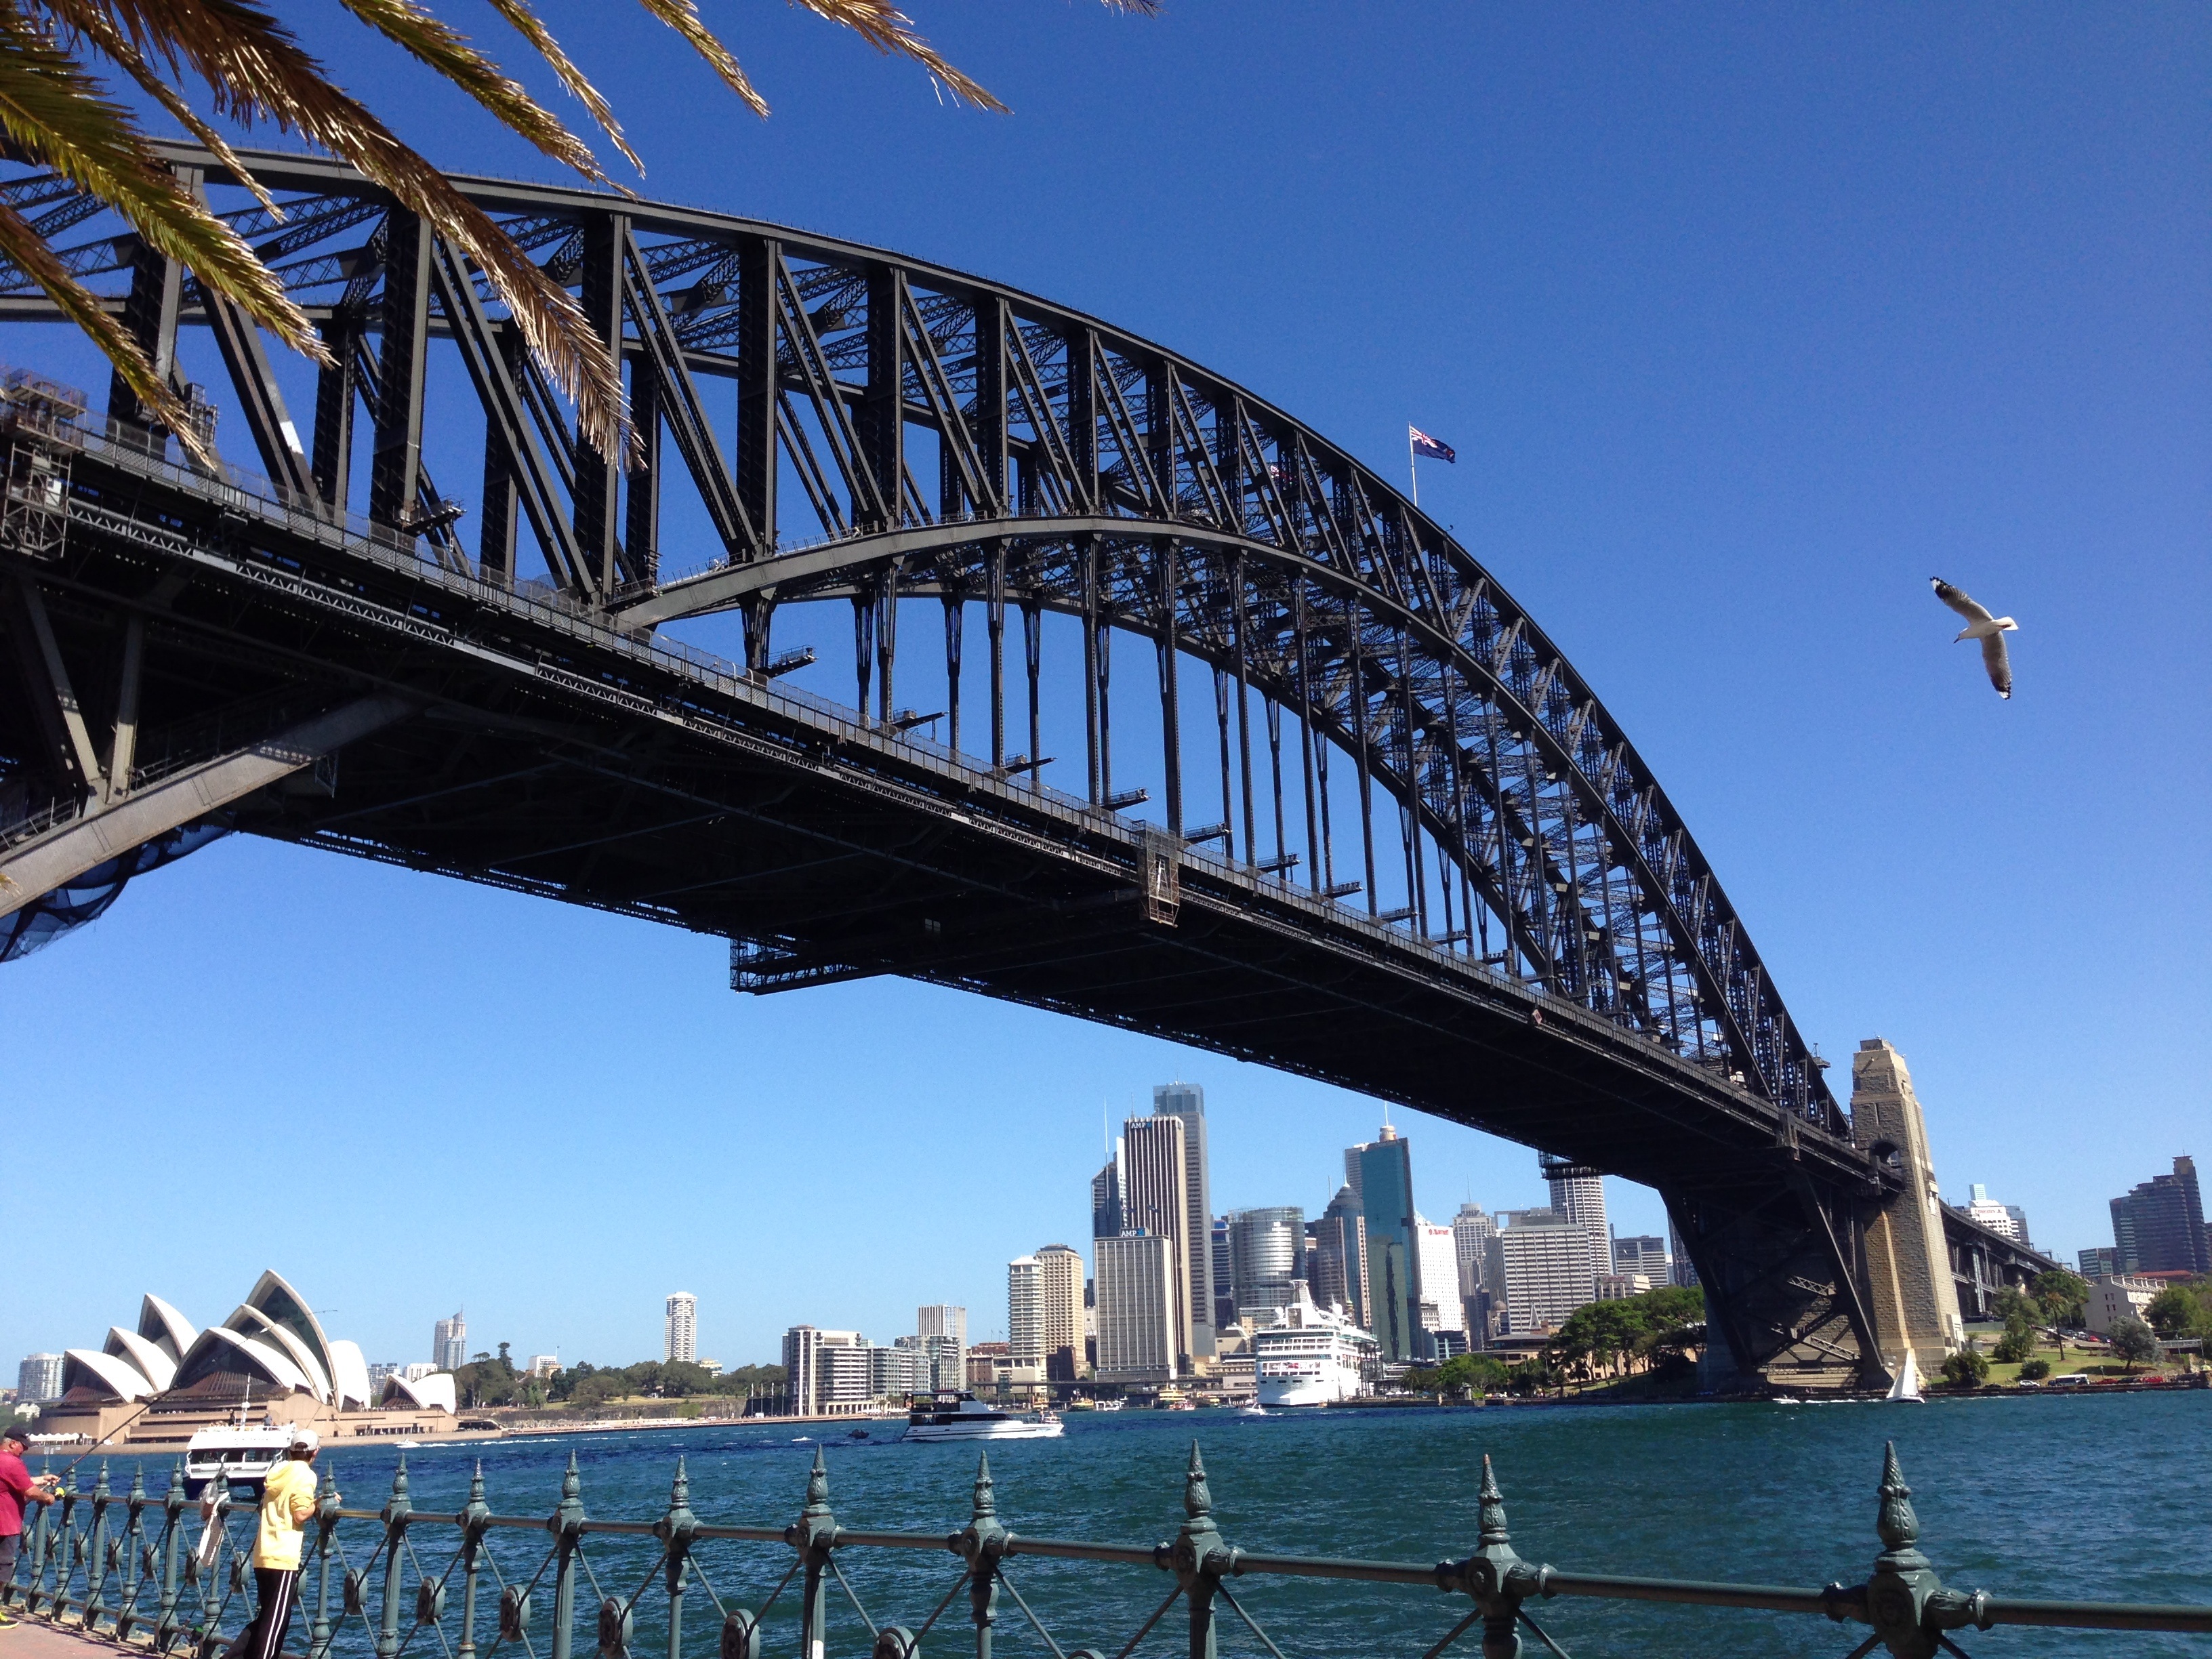
sea, architecture, bridge, city, overpass, walkway, cityscape, sydney, landmark, tourism, australia, cable stayed bridge, arch bridge, sydney harbour bridge, truss bridge, sydney harbour, skyway, nonbuilding structure